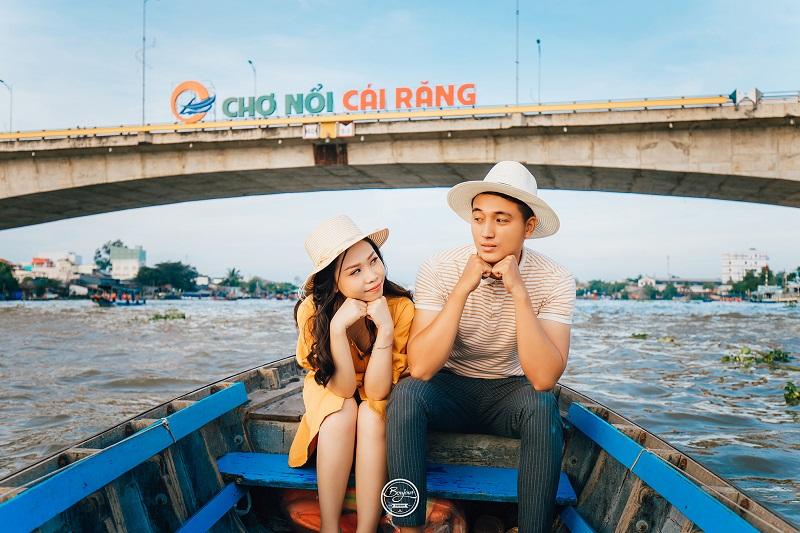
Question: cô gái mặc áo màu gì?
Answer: cô gái mặc áo màu vàng